Fire Station No. 4 (Miami, Florida)

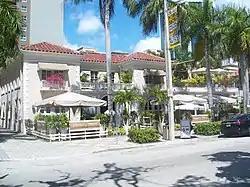

The Fire Station No. 4 is a historic fire station in Miami, Florida. It is located at 1000 South Miami Avenue. On March 8, 1984, it was added to the U.S. National Register of Historic Places.